Lowther Castle

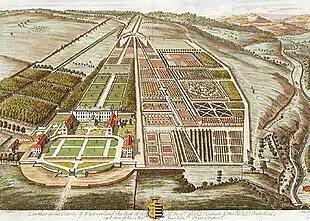
Lowther Hall in the early 18th century

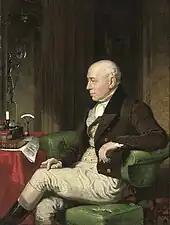
William Lowther 1st Earl of Lonsdale.

Lowther Castle is a ruined country house in Lowther, Cumbria, England. The estate has belonged to the Lowther family, latterly the earls of Lonsdale, since the Middle Ages. The house was largely built between 1806 and 1814 for William Lowther, 1st Earl of Lonsdale and designed by Robert Smirke in his first major commission. It incorporates fragments of the previous house on the site, which was completed in 1685 for John Lowther, 1st Viscount Lonsdale. It is open to the public and is a grade II* listed building.